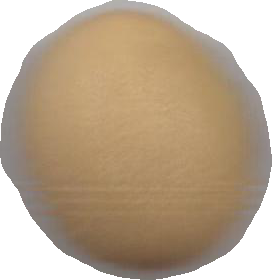
Variety: Dega